Weierstrass functions

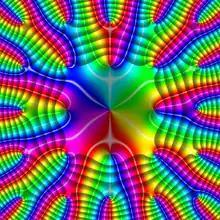
Plot of the sigma function using Domain coloring.

The Weierstrass sigma function associated to a two-dimensional lattice formula_2 is defined to be the product